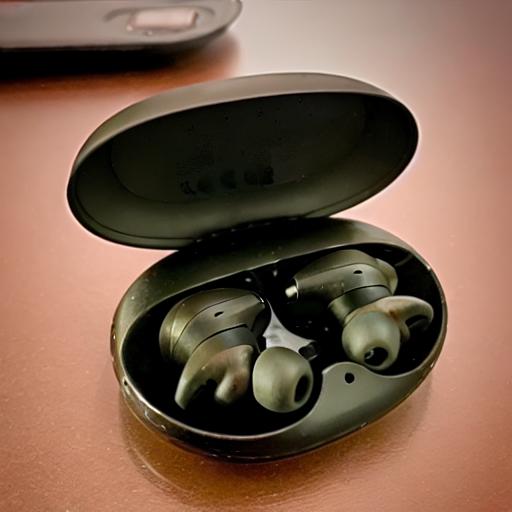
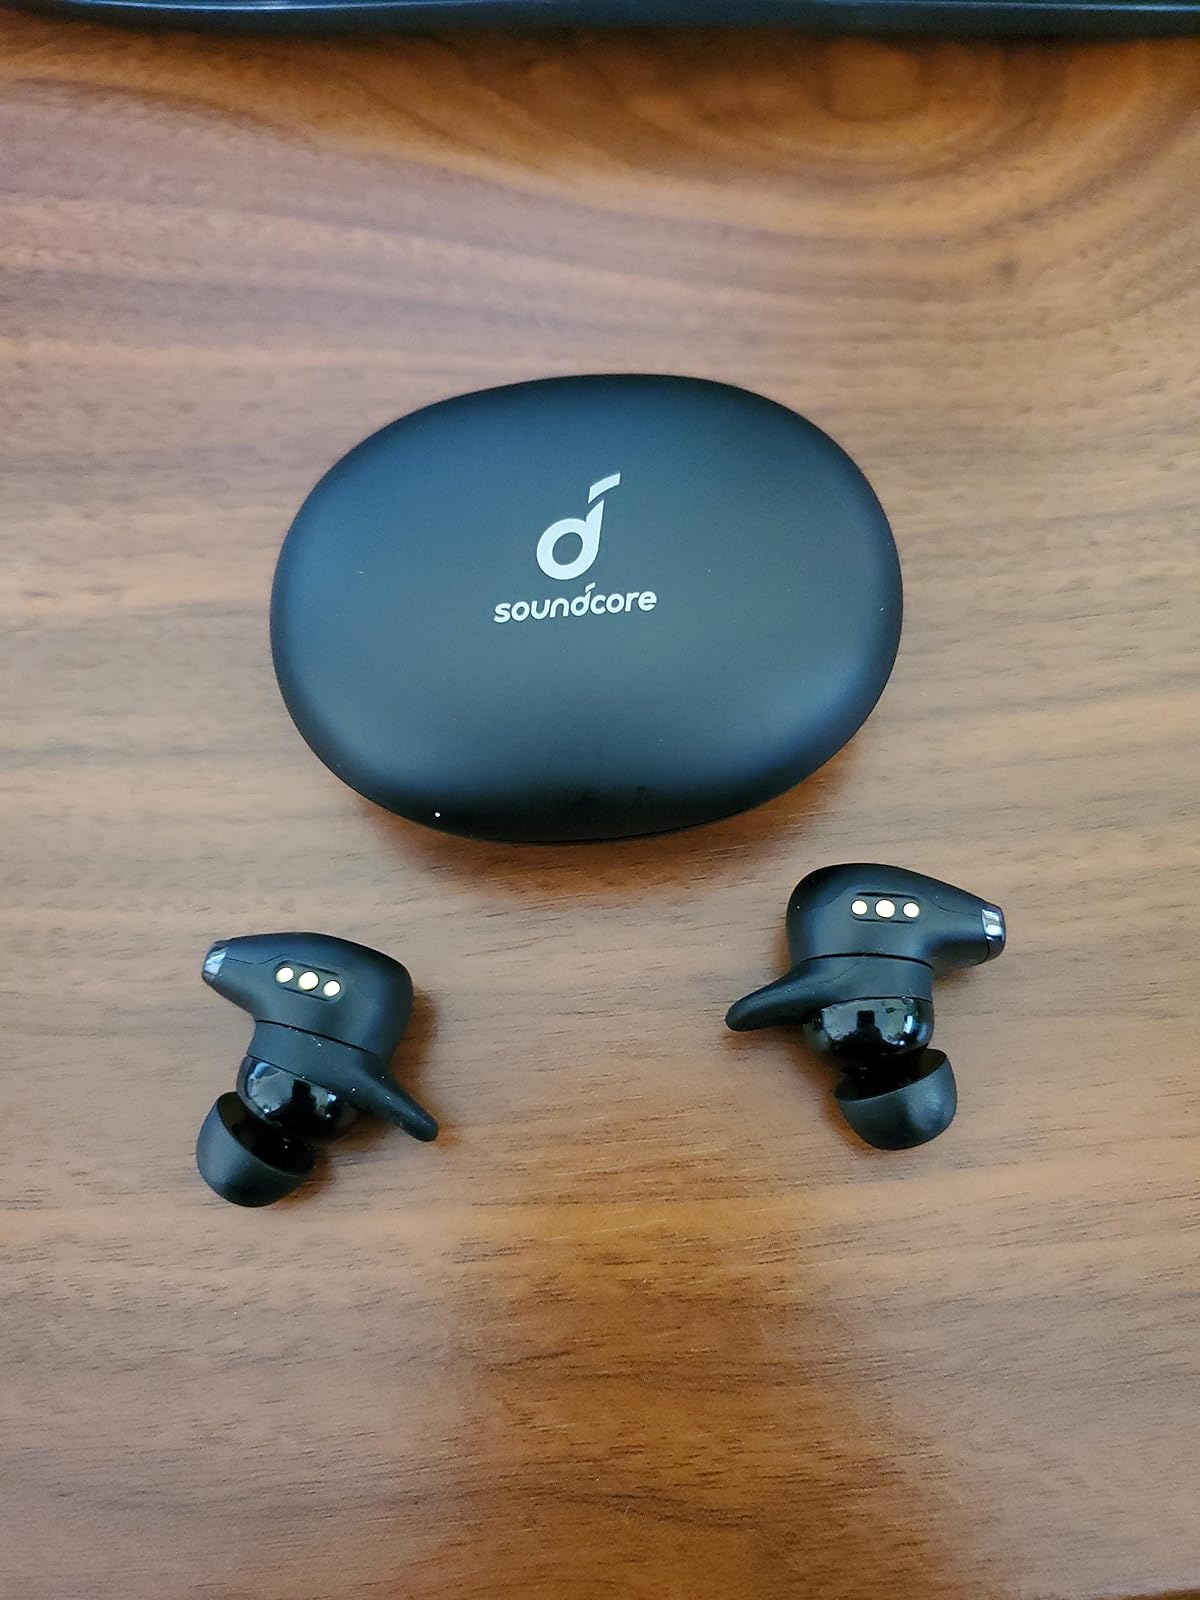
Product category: earbuds
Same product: no